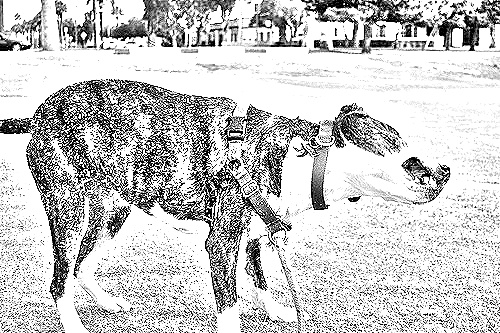
Portrait style: Sketch Portrait